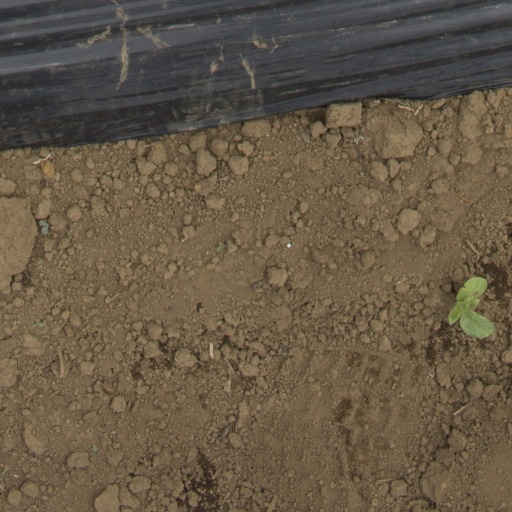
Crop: Jerusalem artichoke